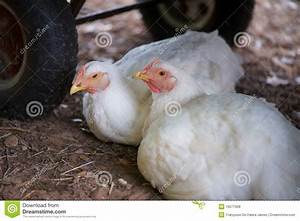
Label: chicken